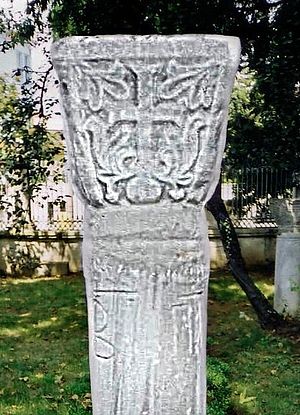
Væringer / Domineret af mænd fra England
En runeinskrift om en vis "Halvdan" på et rækværk i Konstantinopel er synligt bevis på væringernes tilstedeværelse.
Væringer er en norrøn betegnelse for de mænd, som tjente i vagtstyrken hos kejseren af Miklagård. Væringer var lejesoldater i 900-tallet og 1000-tallet e.Kr.